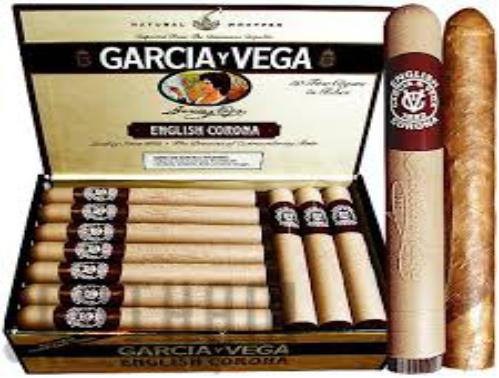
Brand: Garcia Y Vega
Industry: Others